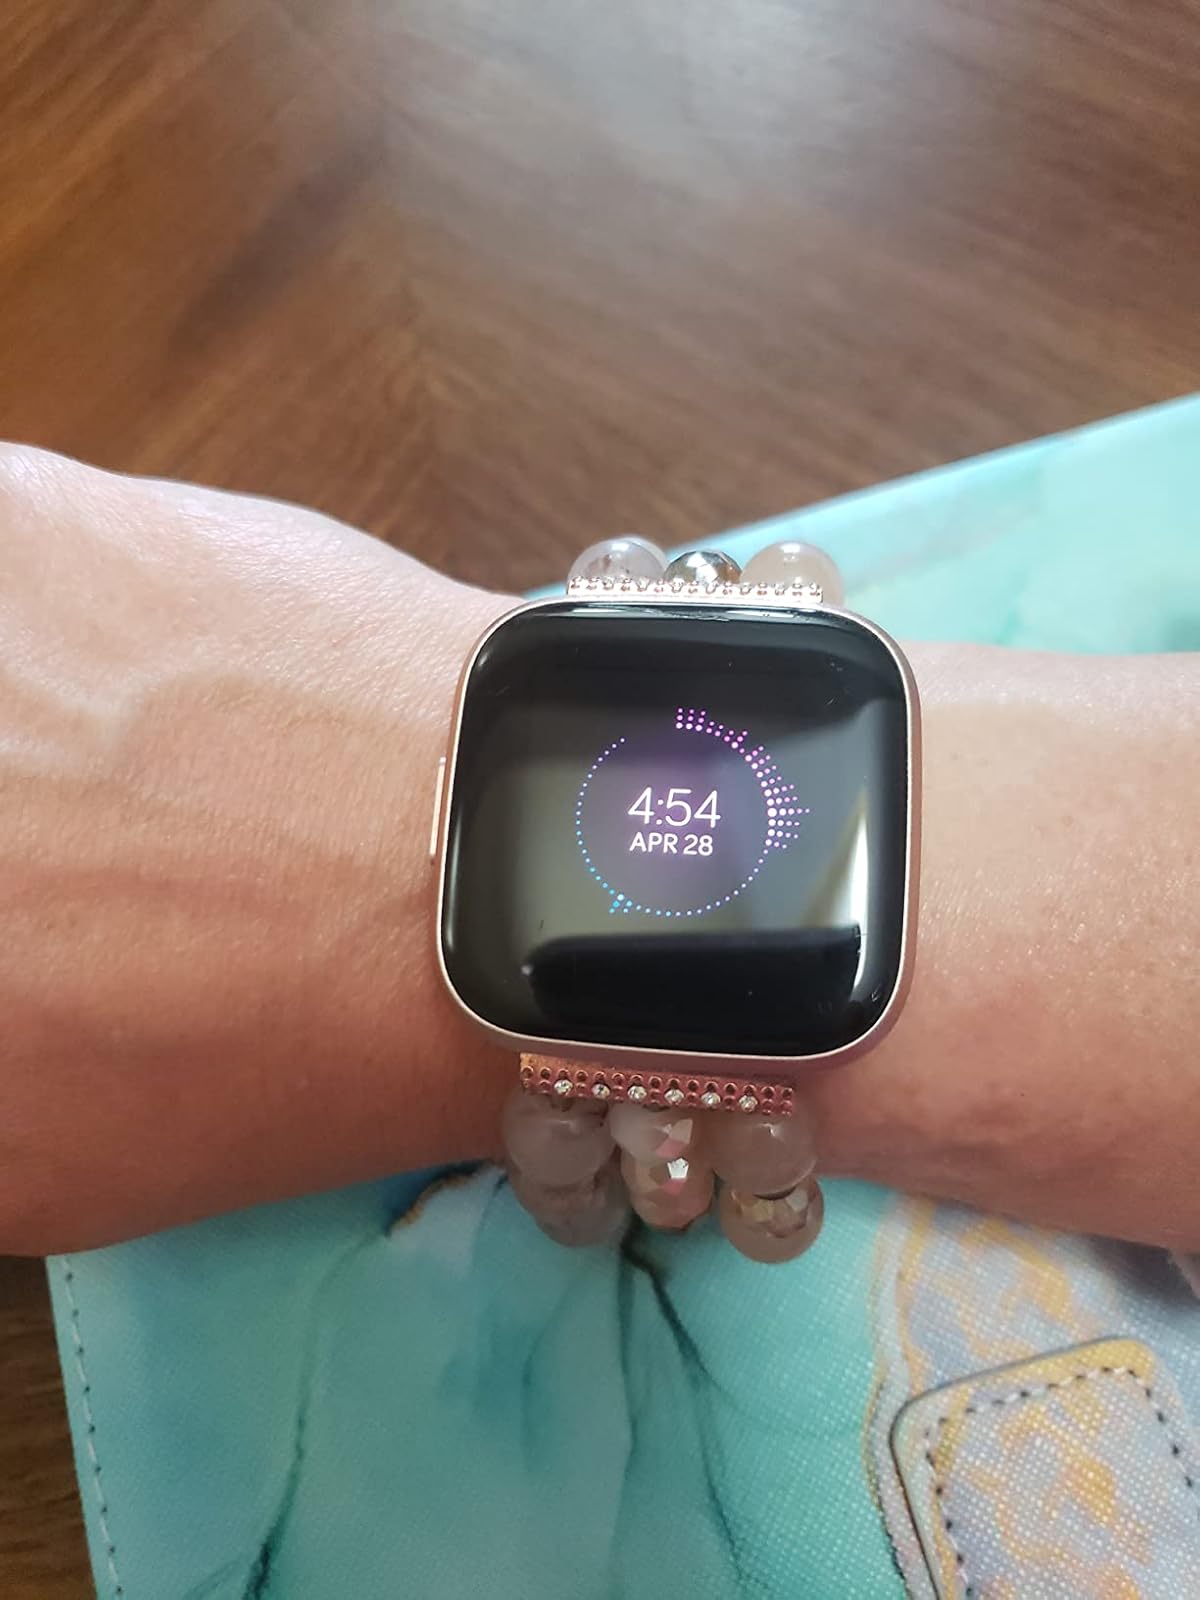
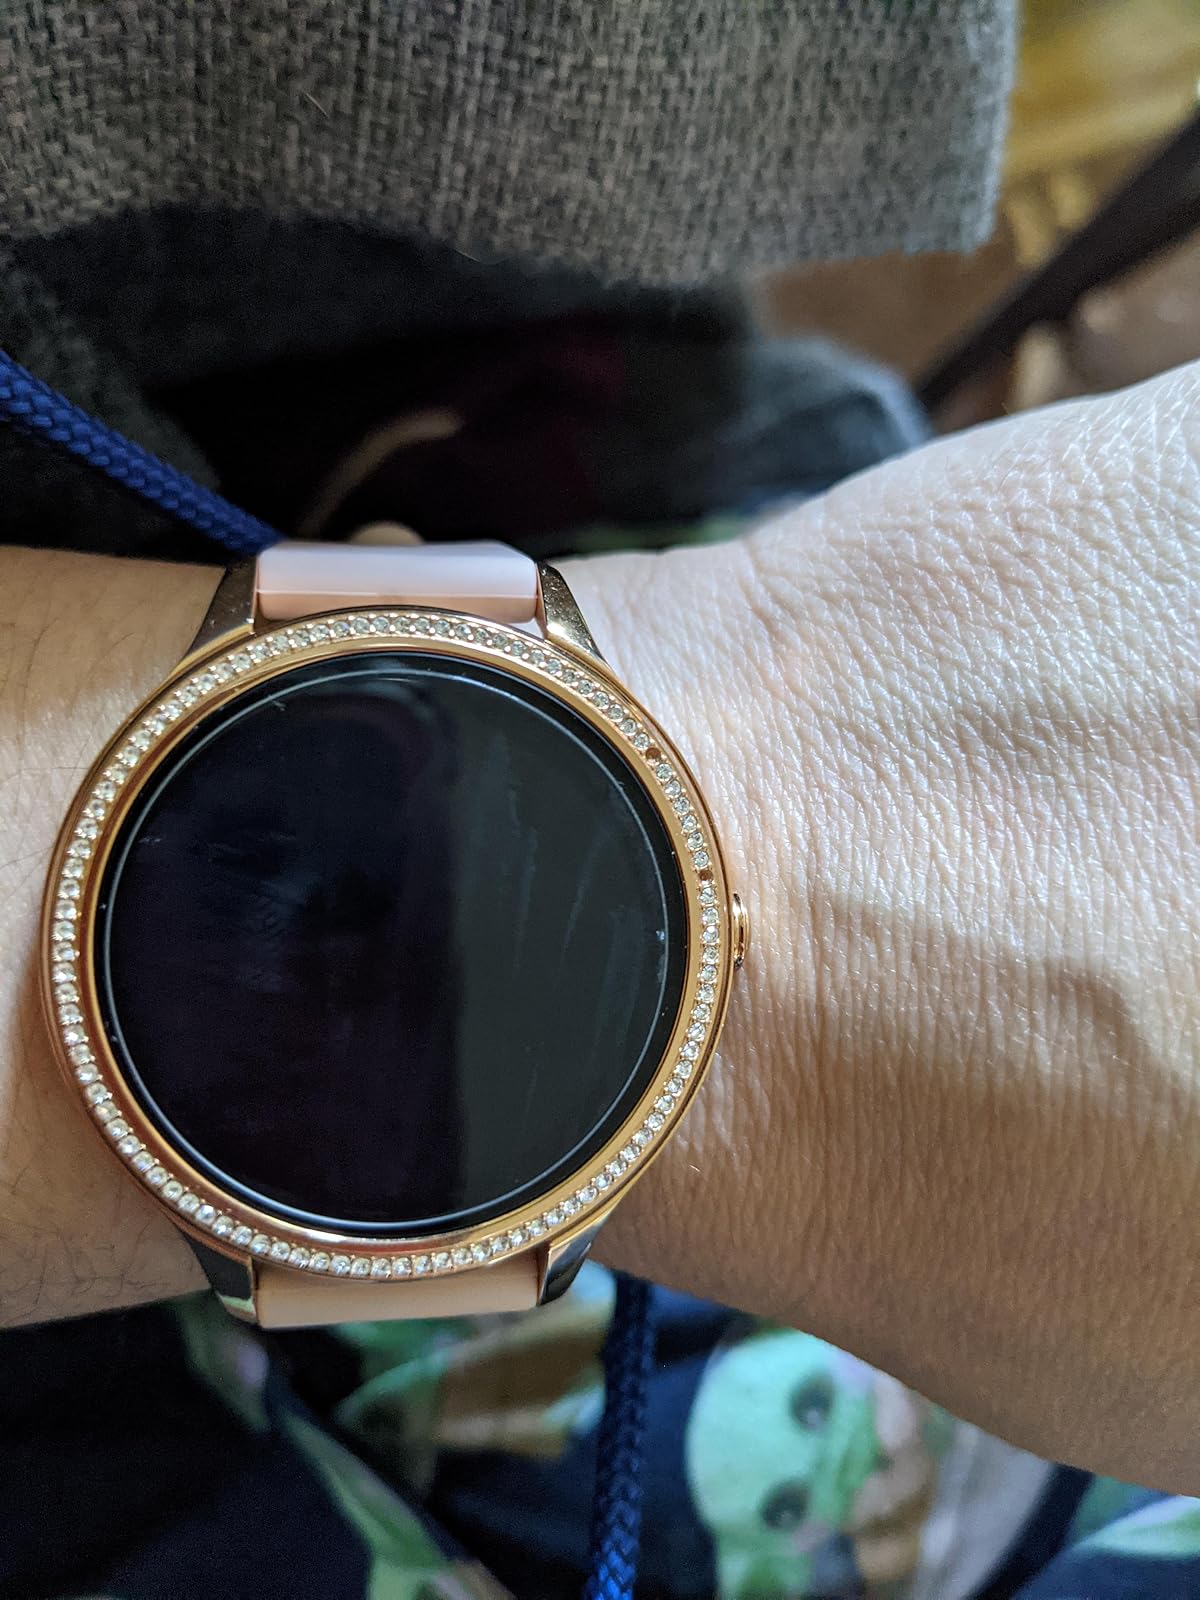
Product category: smartwatch
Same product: no